White-Washing Race

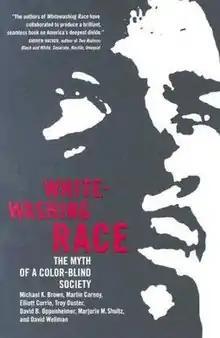
First edition

White-Washing Race: The Myth of a Color-Blind Society is a 2005 book arguing that racial discrimination is still evident on contemporary American society. The book draws on the fields of sociology, political science, economics, criminology, and legal studies. The authors argue against the idea that the inequalities which prevail in America today, especially with regard to wages, income, and access to housing and health care, are the effects of either cultural or individual failures.